Telangana

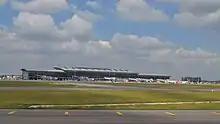
Rajiv Gandhi International Airport

The state is well connected with other states by means of road, rail and airways. The Telangana State Road Transport Corporation (TGSRTC) is the major public transport corporation that connects all the cities and villages. Mahatma Gandhi Bus Station (M.G.B.S) in Hyderabad is the central bus-station of the state. Jubilee Bus Station in Secunderabad serves inter city bus services.